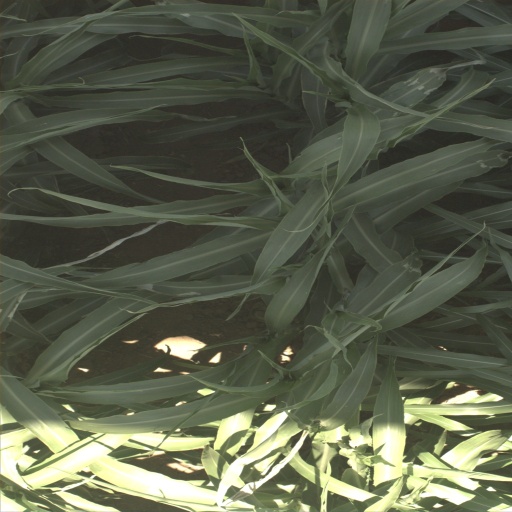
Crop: sorghum